Porcupine

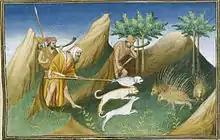
Hunting porcupine near the town of Cassem, in a miniature from "The Book of Wonders" by Italian explorer Marco Polo (first book, manuscript 2810)

Porcupines occupy a small range of habitats in tropical and temperate parts of Asia, Southern Europe, Africa, and North and South America. They live in forests and deserts, rocky outcrops, and hillsides. Some New World porcupines live in trees, but Old World porcupines prefer a rocky environment. Porcupines can be found on rocky areas up to high. They are generally nocturnal but are occasionally active during daylight.